HMS Eskimo (F75)

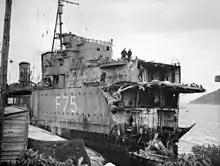
"Eskimo" after losing her bow during the Second Battle of Narvik

"Eskimo" participated in the Second Battle of Narvik in April 1940. On 12 April, "Eskimo" was hit by a torpedo fired from German destroyer . The explosion caused severe damage, blowing off "Eskimo"'s bow. After temporary repairs by the shipwrights of the fleet repair ship "Vindictive" at Skjelfjorden in Norway, "Eskimo" was able to return to the Vickers-Armstrong works at Newcastle for rebuilding, which took until Sept. 1940.